Sportscar Vintage Racing Association

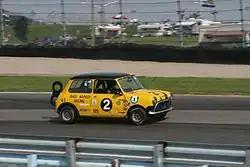
1962 Austin Cooper.

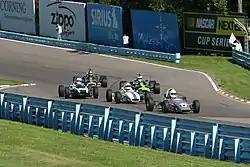
Group 2 racers at Watkins Glen.

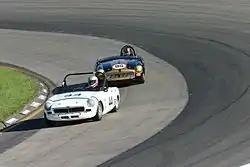
Group 3 racers at Watkins Glen.

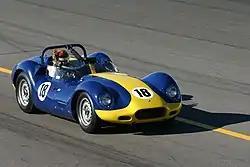
1958 Lister Jaguar.

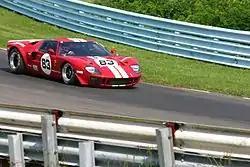
1969 Ford GT40.

World Sports Car Championship and World Manufacturer's Championship GT's and prototypes as raced between 1960 and 1972. USRRC sports cars and Can-Am cars as raced before 1969 with invited later models. Front engine "specials" as raced after 1959.